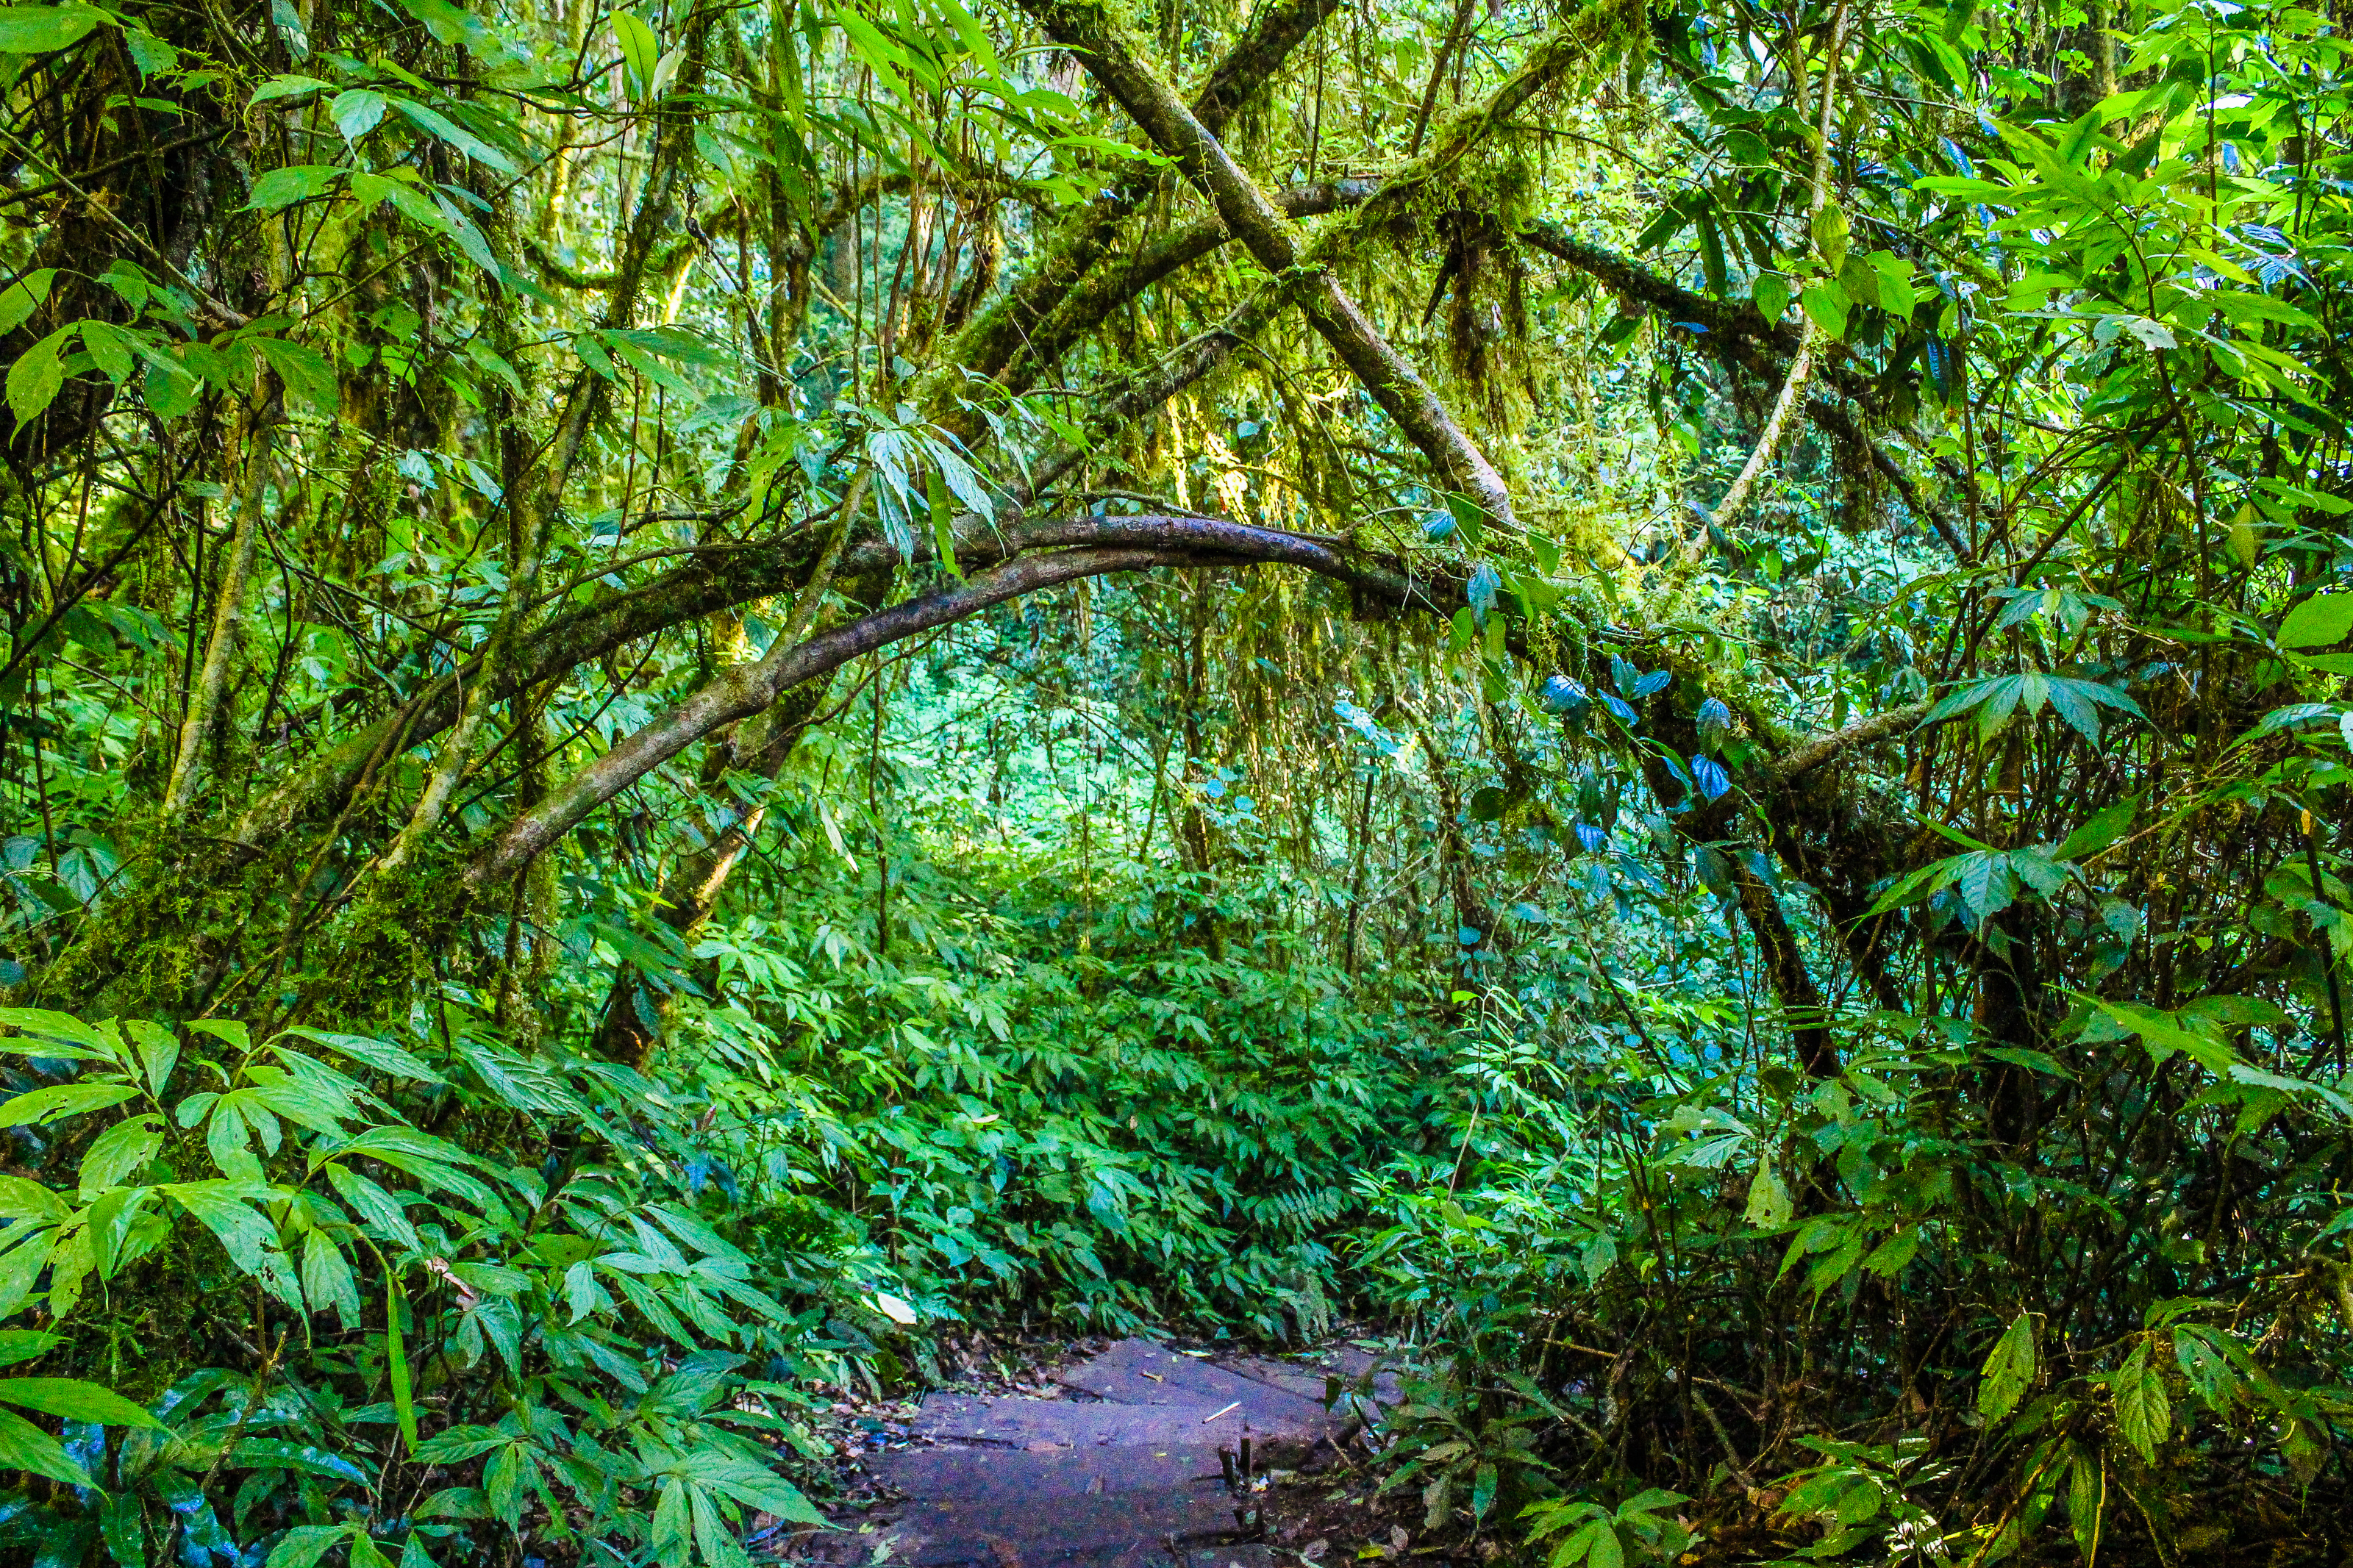
nature, park, forest, green, tree, wood, leaf, plant, thailand, chiangmai, landscape, natural, national, tropical, wild, inthanon, outdoor, rainforest, beautiful, environment, rain, evergreen, scenery, asia, travel, moss, sunshine, tourism, background, jungle, vegetation, nature reserve, natural environment, natural landscape, valdivian temperate rain forest, old growth forest, woodland, biome, botany, arch, woody plant, architecture, grass, ecoregion, tropical and subtropical coniferous forests, terrestrial plant, trail, riparian forest, national park, plant community, temperate broadleaf and mixed forest, shrub, sunlight, watercourse, state park, thoroughfare, wildlife, garden, rock